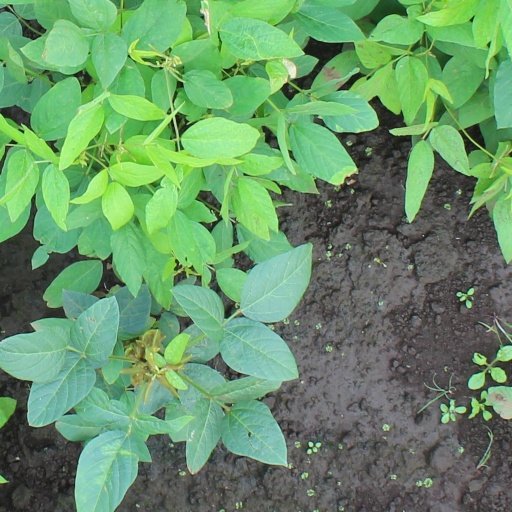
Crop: soybean